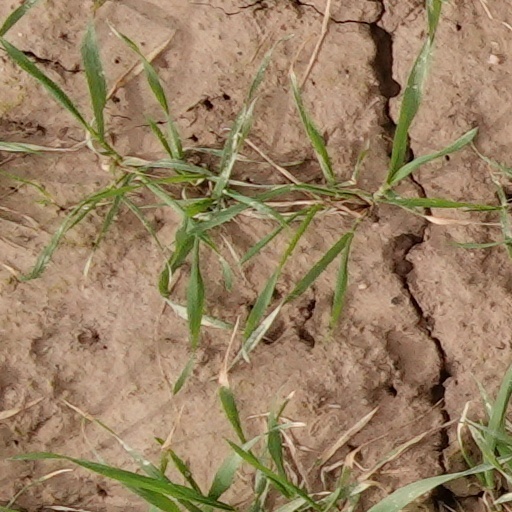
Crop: wheat